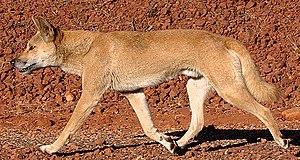
Canis antarcticus Kerr, 1792 est un ancien nom binomial qui n'est plus valide. Il a été utilisé dans le passé pour faire référence aux Canidés suivants :
L'appellation chien sauvage est un nom vulgaire attribué à certaines espèces de Canidae, qui est une famille de carnivores. Répartis sur différents continents, ils désignent des canidés non domestiqués. Ils ne sont pas directement apparentés entre eux et sont assez différents du Chien proprement dit. Ils sont donc à distinguer des chiens errants, ces chiens domestiques ayant été abandonnés de leur foyer ou ayant fui celui-ci. Les espèces concernées sont :